Electoral district of Perth

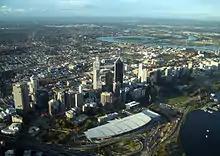
The southern and eastern parts of the electorate, as seen from the air.

The electoral district of Perth was created as one of the initial 30 single-member districts, and one of only six in the Perth–Fremantle area.Its first member, who was elected on 10 December 1890, was Dr Edward Scott, a doctor by training who had been elected as Mayor of Perth the previous year. He resigned in December 1891, and was replaced at the resulting by-election on 12 January 1892 by Thomas Molloy. Molloy became embroiled in a controversy regarding provision of state aid to private schools, which he and fellow Catholic MLAs Timothy Quinlan and Alfred Canning supported. The Catholic Vicar General, Father Anselm Bourke, established the Education Defence League with their assistance. However, the issue became a major one in the 1894 election amongst the voting public, and all three MLAs lost their seats, Molloy losing to George Randell, a prominent Congregationalist who had led the cause against state aid. Randell became the Opposition Leader to Premier John Forrest, but stepped down from that role a year later in July 1895, and did not contest the 1897 election, which was won by a supporter of Forrest.